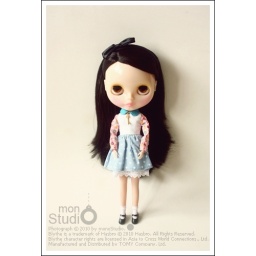
MSR shirt underneath Polka Dots dress from BTaccidentially matched but cute i think : )